George Eyser

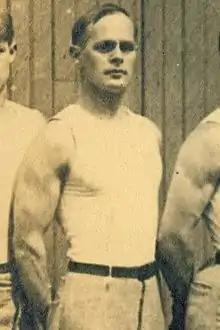

George Louis Eyser (August 31, 1870 – March 6, 1919) was a German-American gymnast who competed in the 1904 Summer Olympics, earning six medals in one day, including three gold and two silver medals. Eyser competed with a wooden prosthesis for a left leg, having lost his leg after being run over by a train. Despite his disability, he won gold in the vault, an event which then included a jump over a long horse without aid of a springboard.